Razmnama

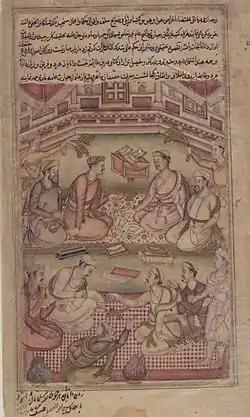
Hindu and Muslim scholars discuss the Mahabharat translation.

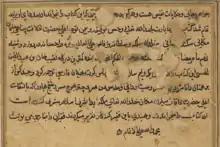
Last page of Razmnama

Naqīb Khān, son of ʻAbd al-Laṭīf Ḥusaynī, translated [this work] from Sanskrit into Persian in one and a half years. Several of the learned Brahmans, such as Deva Miśra, Śatāvadhāna, Madhusūdana Miśra, Caturbhuja and Shaykh Bhāvan…read this book and explained it in hindī to me, a poor wretched man, who wrote it in Persian.